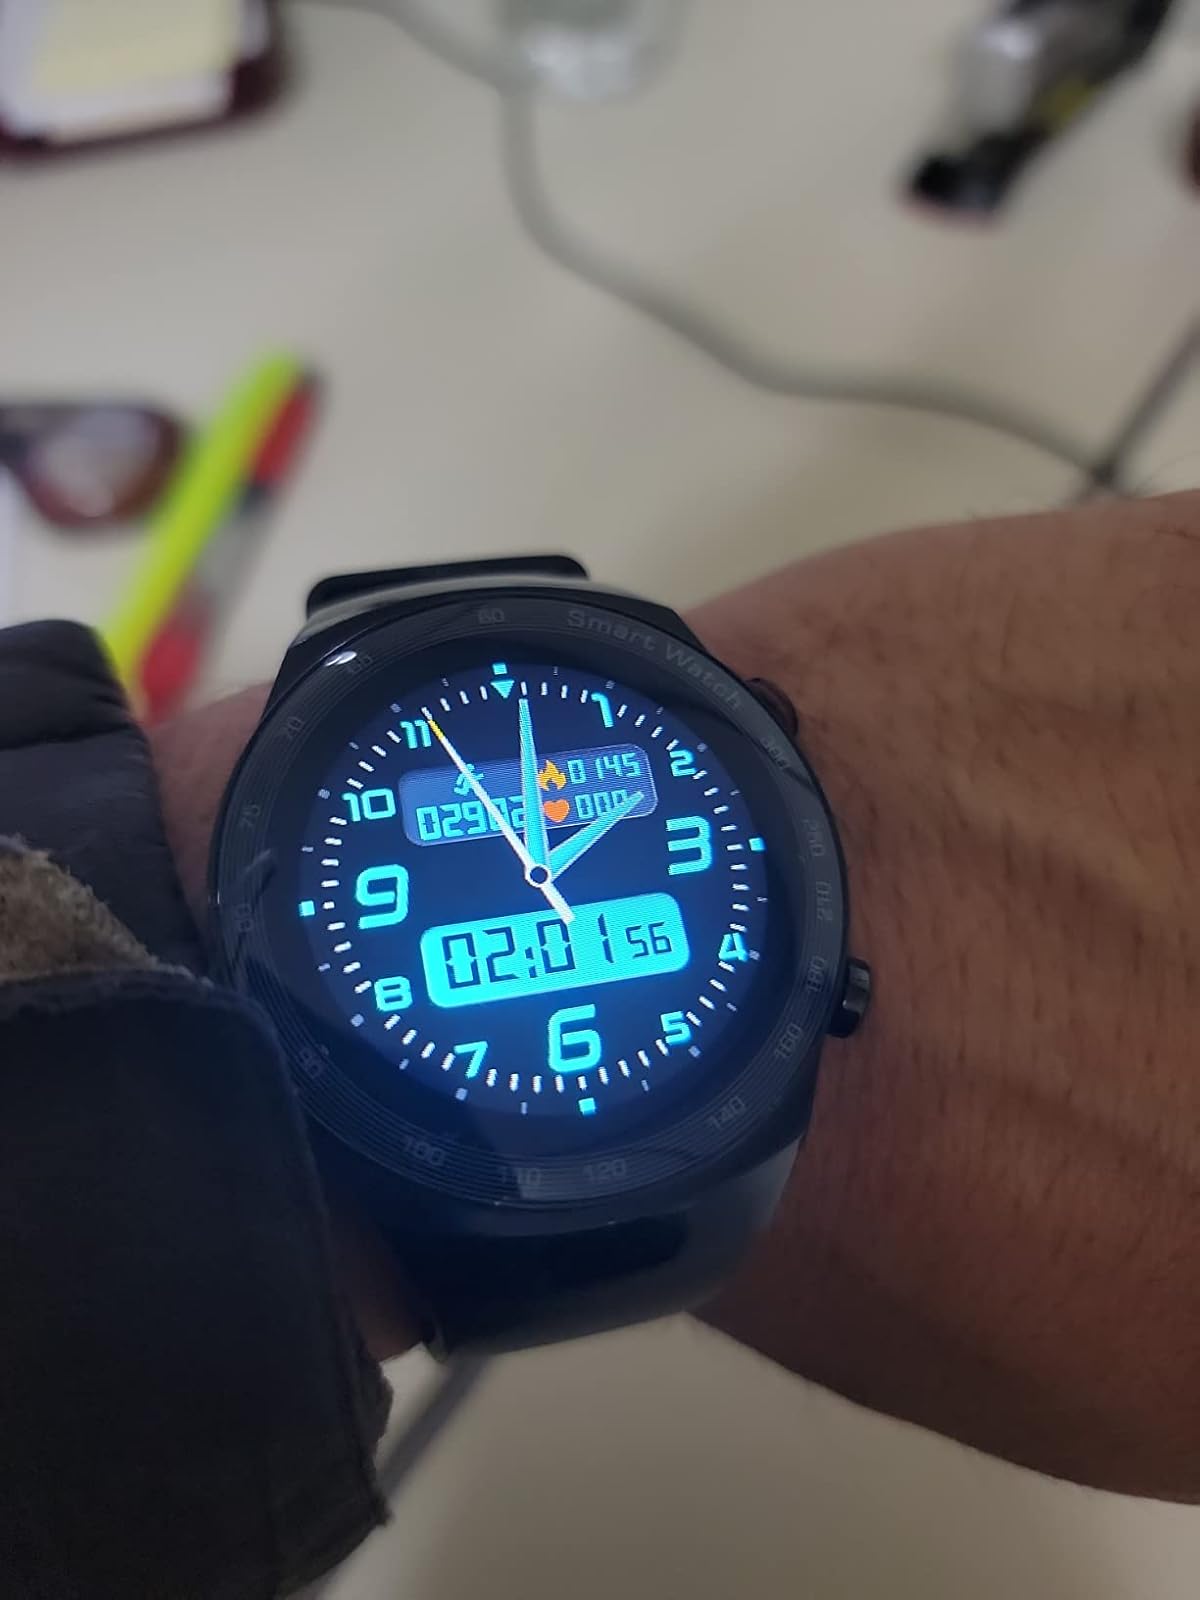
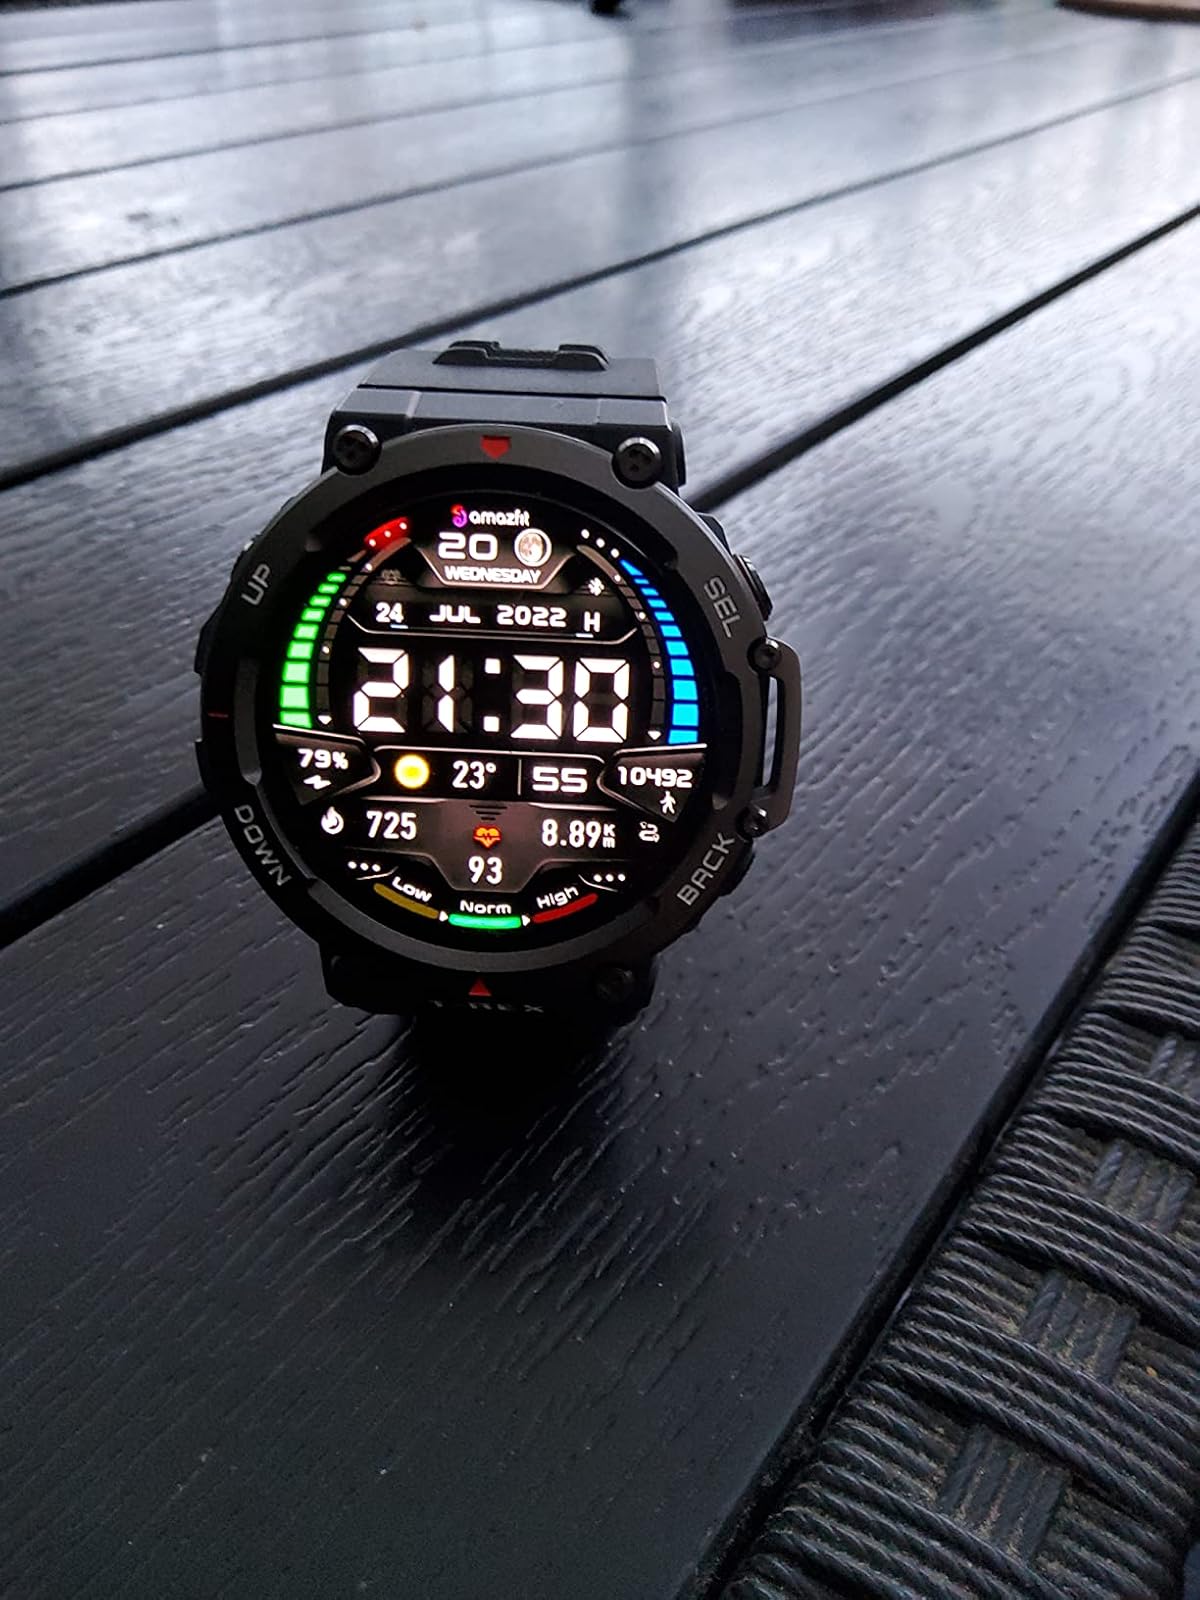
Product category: smartwatch
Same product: no